Hager–Mead House

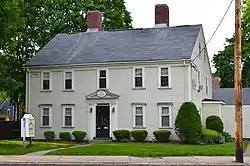

The Hager–Mead House is a historic house at 411 Main Street in Waltham, Massachusetts. The -story wood-frame house was built in 1795, and is one of the city's small number of 18th-century houses. It is five bays wide and two deep, with chimneys set in the ridge, and a center entry flanked by Doric pilasters and topped by a six-pane transom window and modillioned cornice. The house was built by Samuel Hager, a farmer from Watertown, who promptly sold it Stephen Mead, a blacksmith, in 1796.